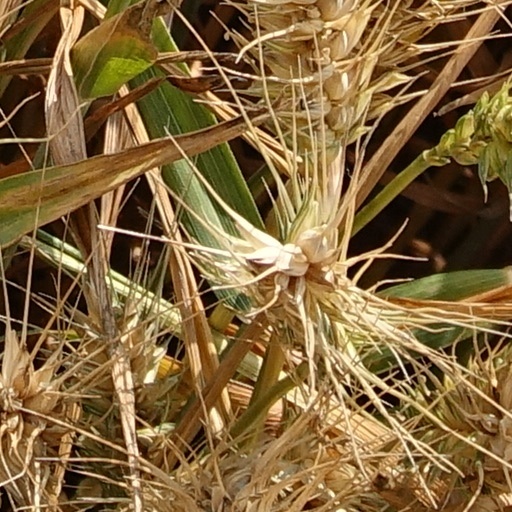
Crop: wheat